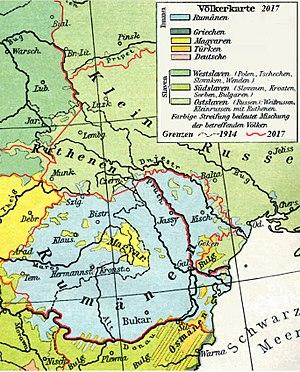
Europe roumanophone en 1896
La Roumanie est un État d'Europe de l'Est, le septième pays le plus peuplé de l'Union européenne et le neuvième par sa superficie. La géographie du pays est structurée par les Carpates, le Danube et le littoral de la mer Noire. Située aux confins de l'Europe du Sud-Est et de l'Europe centrale et orientale, la Roumanie a comme pays frontaliers la Hongrie, l'Ukraine, la Moldavie, la Bulgarie et la Serbie.
La Grande Roumanie est le nom informel donné au territoire du Royaume de Roumanie dans les années séparant la Première Guerre mondiale et la Seconde Guerre mondiale.
Le terme Roumains a plusieurs acceptions. Il peut désigner les citoyens de la Roumanie et eux seuls, quelles que soient leurs langues ou leur cultures. Le terme peut aussi désigner les Roumains au sens d'ethnie, qu'ils vivent en Roumanie, en Moldavie, dans d'autres pays ou qu'ils fassent partie de la diaspora. Les Roumains au sens d'ethnie, ainsi que les différentes minorités nationales, sont donc considérés comme des Roumains selon la définition considérée.
Les Moldaves sont, en droit international, les citoyens de la république de Moldavie, quelles que soient leurs langues, traditions, croyances et origines.